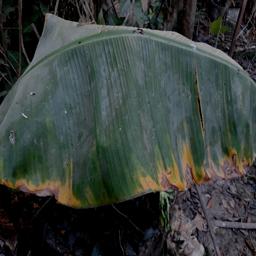
Label: POTASSIUM DEFICIENCY